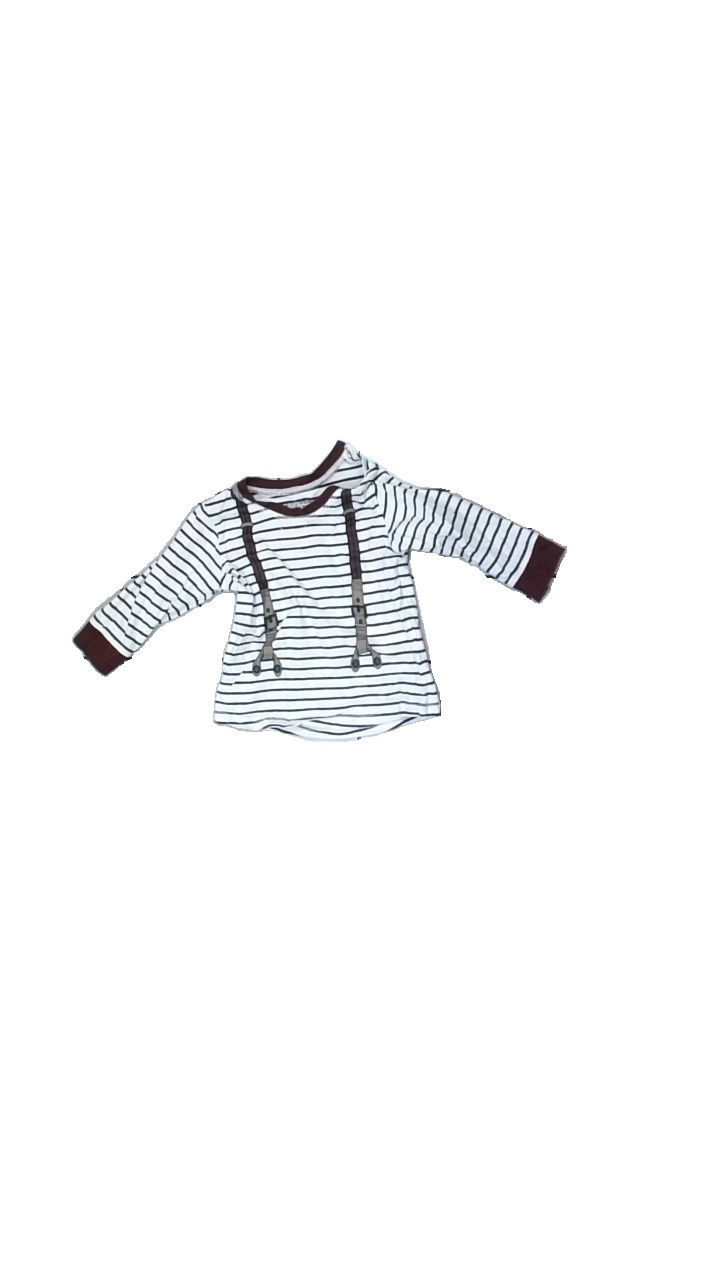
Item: T-shirt (Children)
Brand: Mywear (ica)
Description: stirped t-shirt with print
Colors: White, Red, Multicolor, Blue
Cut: Regular
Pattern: Other
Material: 100% Cotton
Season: All
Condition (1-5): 5
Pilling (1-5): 5
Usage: Reuse
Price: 50-100